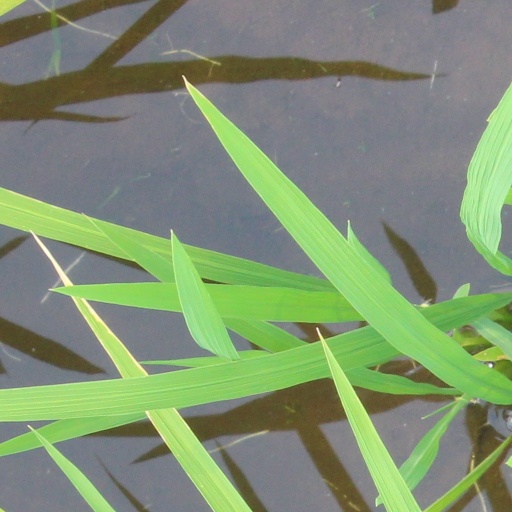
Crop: rice